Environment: real
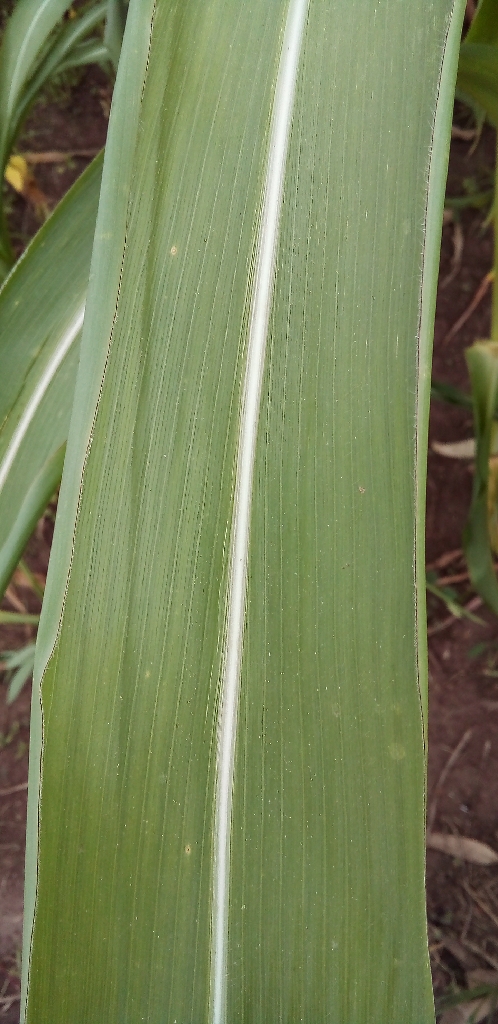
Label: healthy